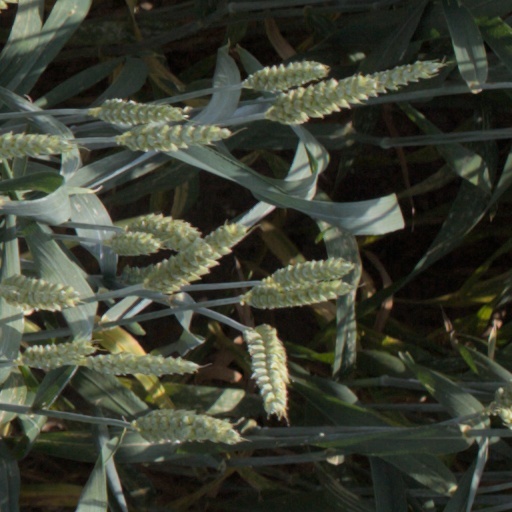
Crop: wheat